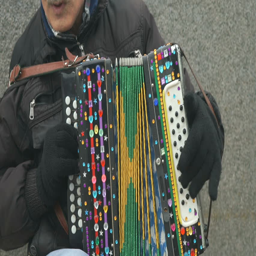
man plays the accordion decorated with rhinestones